Religion in Bolivia

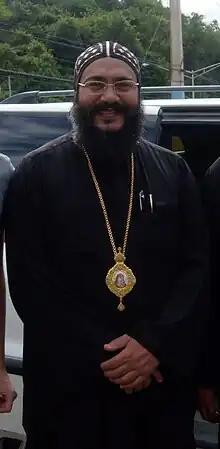
Bishop Youssef of Bolivia

Independence in 1825 brought some changes to Bolivian church-state relations, though the Roman Catholic Church retained its status as the nation's sole religion. Except for a brief period during the 1870s, this pattern continued throughout the nineteenth century. At the same time, however, the new Bolivian government quickly asserted its primacy over the church. In 1826 President Antonio José de Sucre (1825–28) took control over the collection of church tithes, closed all monasteries with fewer than twelve persons, and seized church lands. These actions permanently weakened the church as a political force.